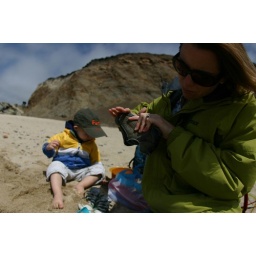
sand in shoes